Lake Trasimeno

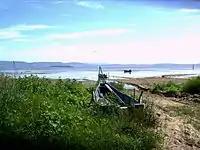
July 2008. The same boat in the same position shows how Trasimeno was suffering by water's scarcity. Since 2011, the situation has improved.

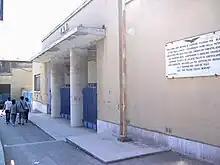
The buildings are now used as social centers.

After World War II, the lake's shores retreated a kilometre in the west (the eastern shore is deeper and more steeply sloped). In 1958 the water of the lake reached the lowest recorded level, at -2.63m vs reference level. Since 1958 the level increased again to reach reference level in June 1989. After the water level started again to fall, and in 2003 the shore retreated over and the level fell in October 2003 to -1.85m vs reference.